Zilla and Zoe

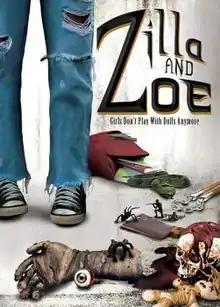
Film poster

Zilla and Zoe is a 2019 American comedy film written, produced, and directed by Jessica Scalise. The film was distributed by Indican Pictures and had a limited theatrical release in the United States on May 17, 2019.